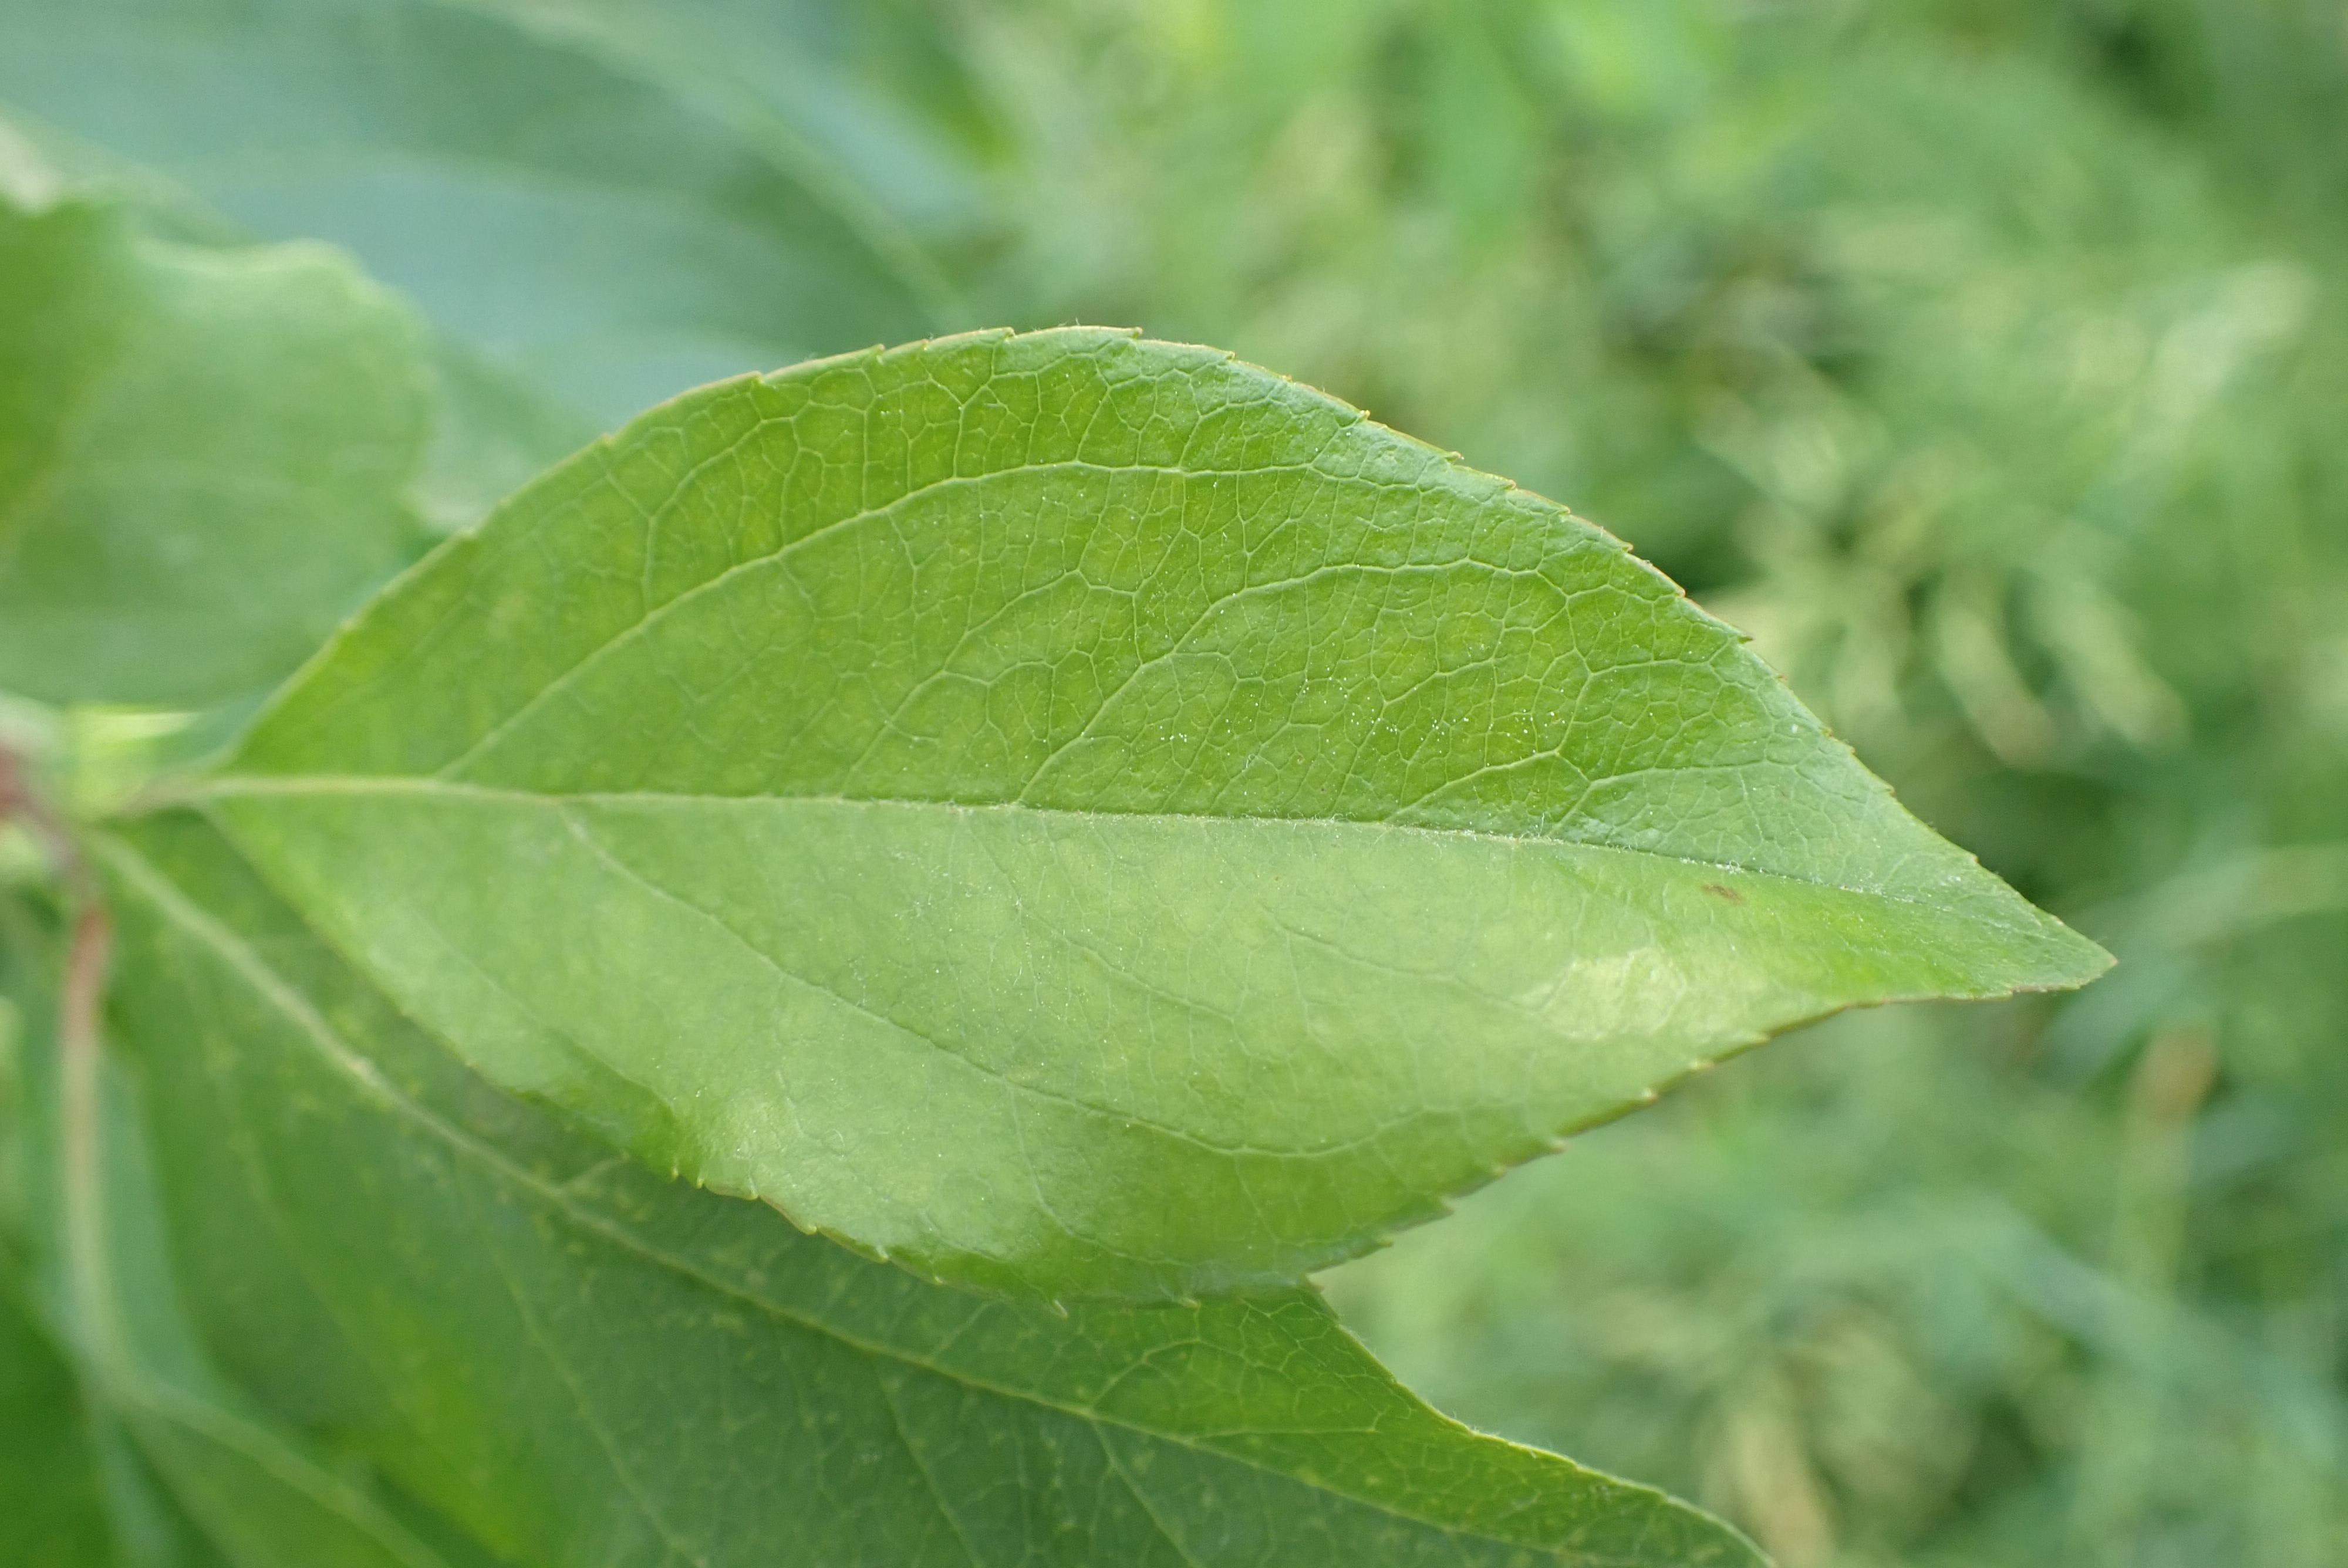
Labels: healthy